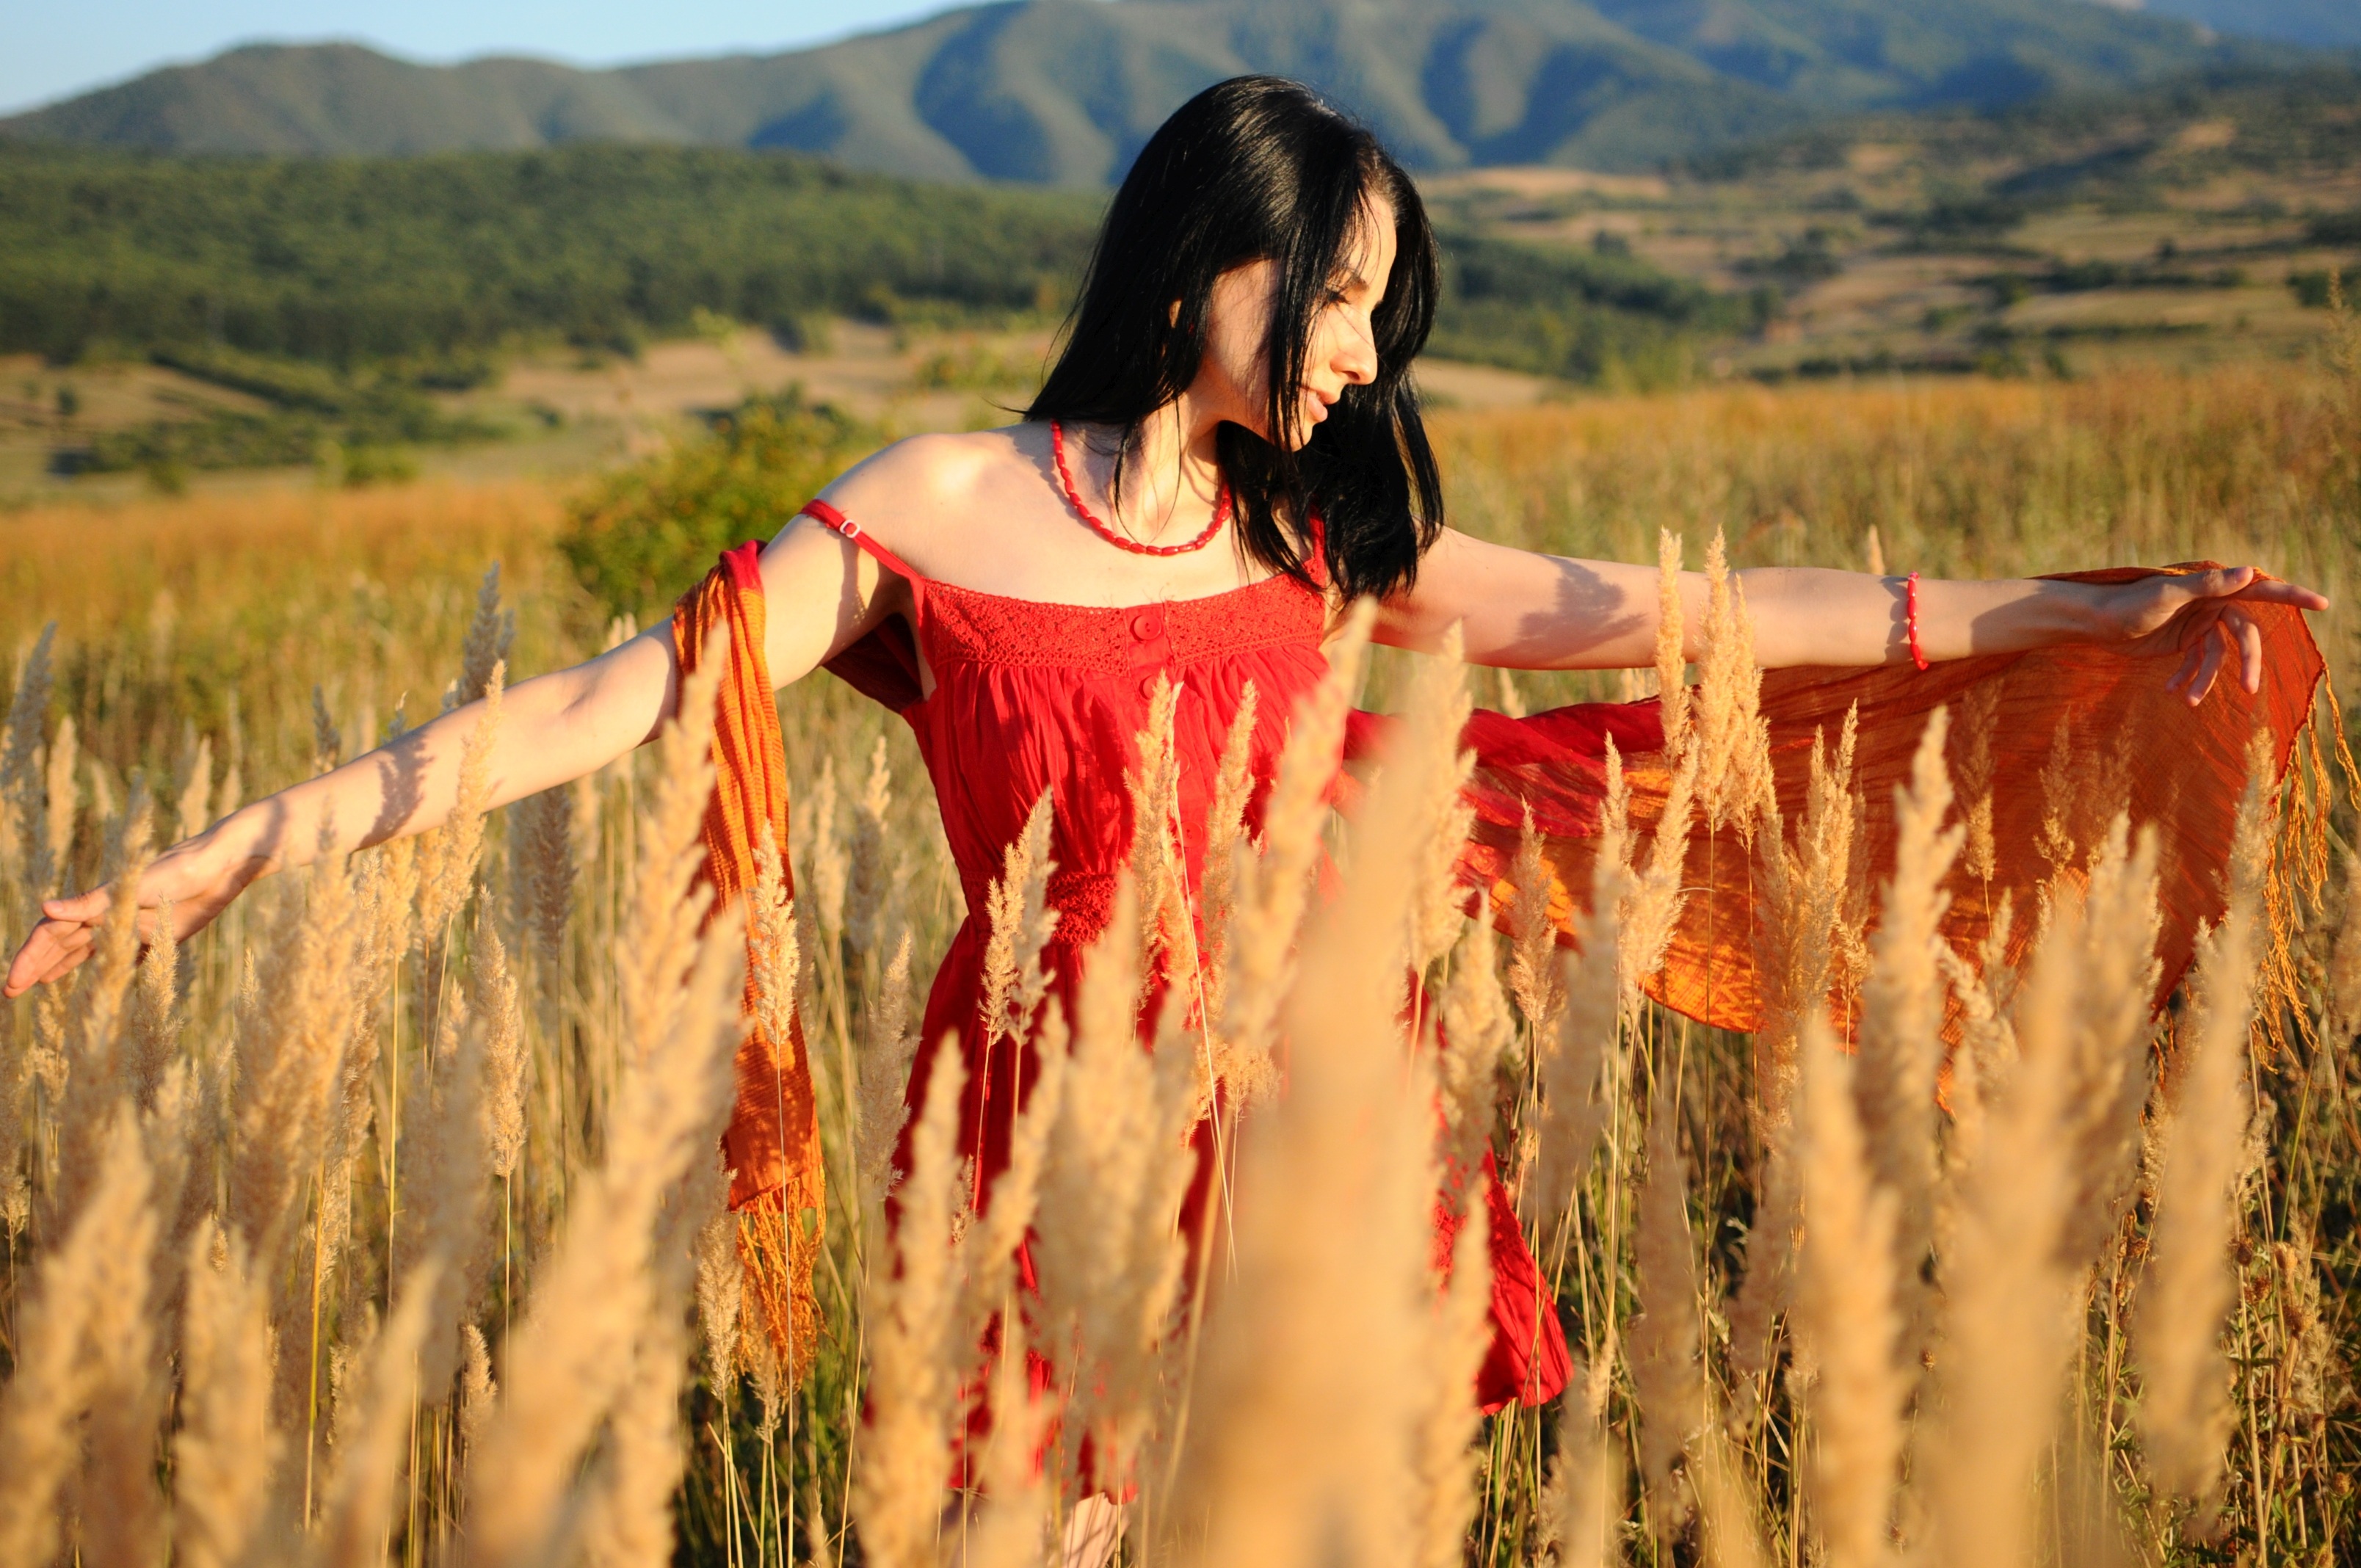
nature, girl, woman, field, photography, flower, female, young, spring, red, color, autumn, fashion, agriculture, lady, season, scarf, feminine, black hair, dress, beauty, red dress, grass family